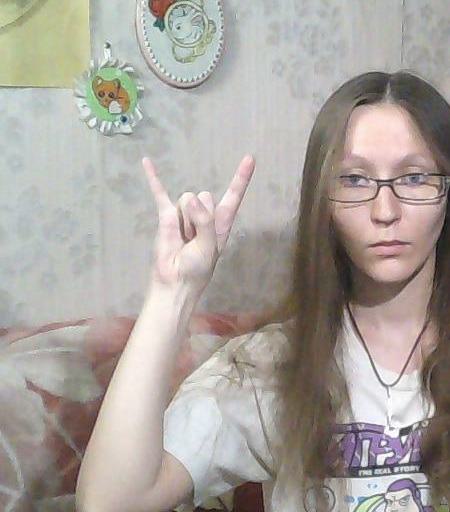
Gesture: rock